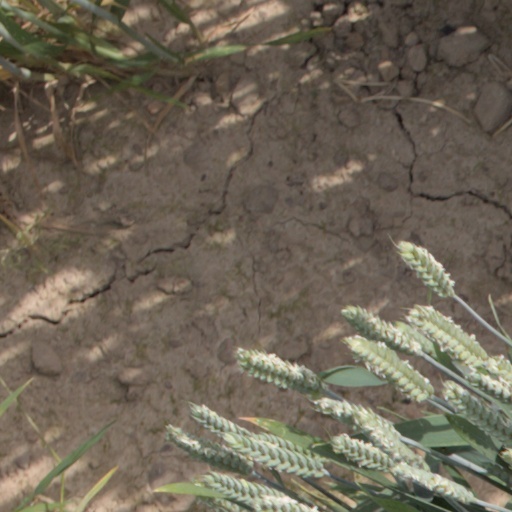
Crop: wheat